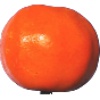
Label: Clementine 1